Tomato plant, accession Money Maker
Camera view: bottom (45 deg); turntable rotation: 330 degrees
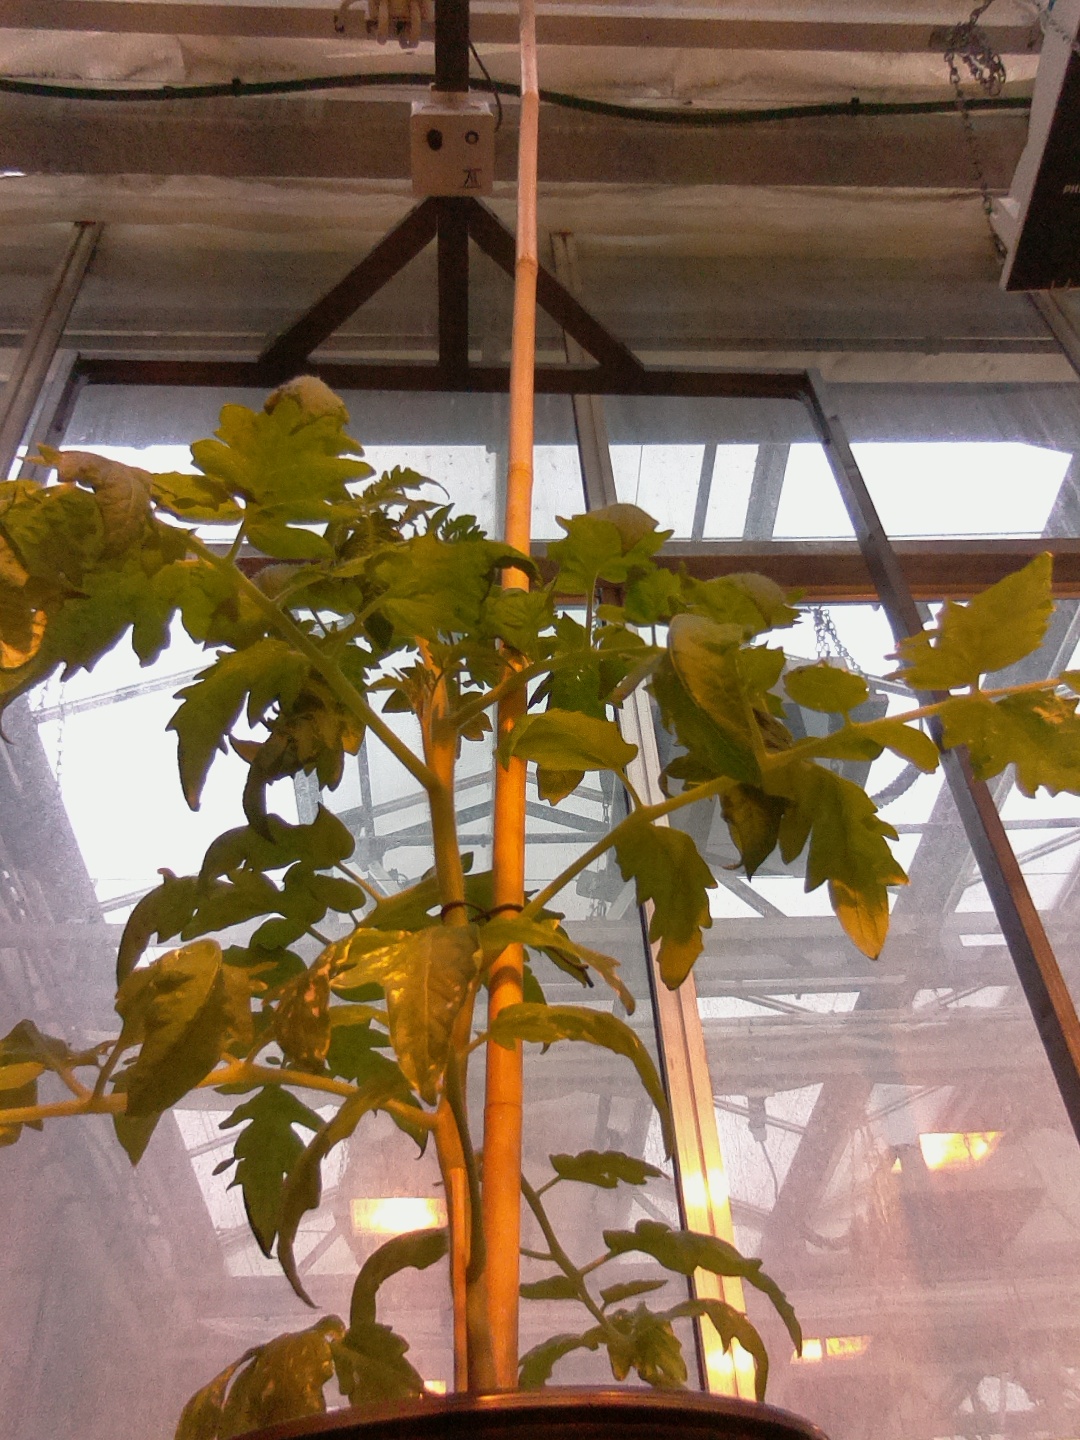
BBCH growth stage 53: 3 inflorescences visible